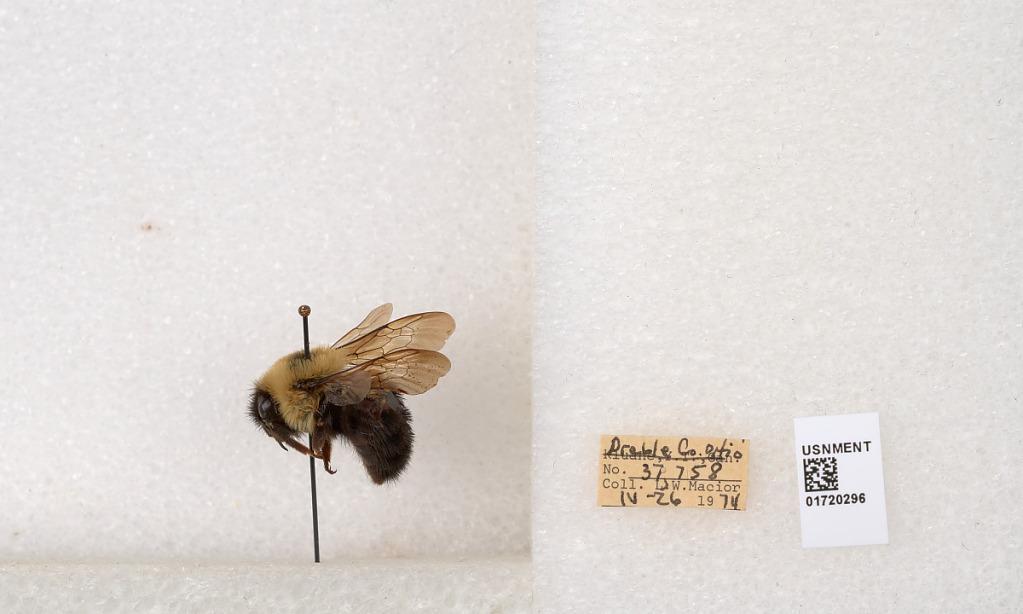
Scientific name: Bombus bimaculatus Cresson
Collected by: L. Macior
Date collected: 1974-4-26
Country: United States
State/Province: Ohio
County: Preble
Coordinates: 39.7416, -84.648